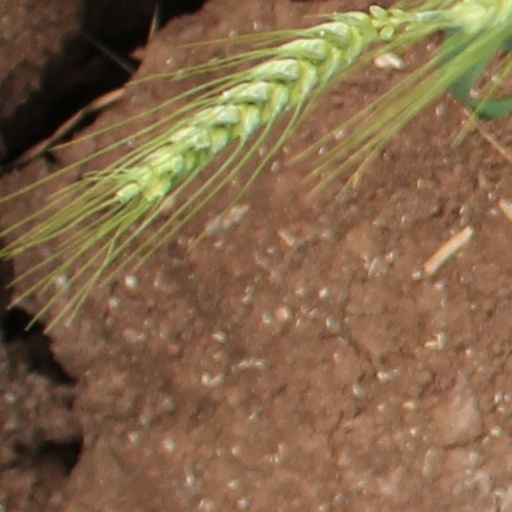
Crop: wheat